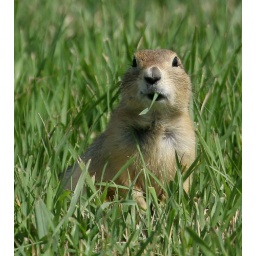
Caught this ground squirrel having a bit of lunch near a picnic table in Calgary, Alberta.